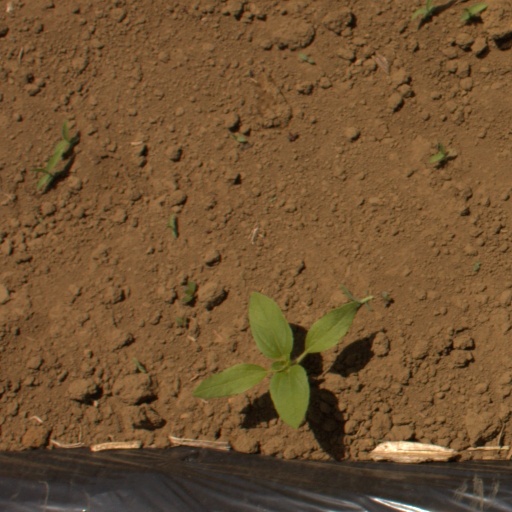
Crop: Jerusalem artichoke